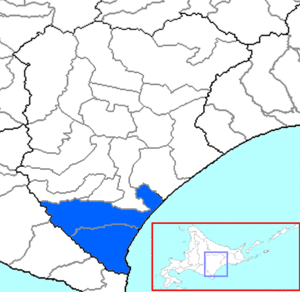
Le district de Hiroo est un district de la sous-préfecture de Tokachi, sur l'île de Hokkaidō au Japon.